Sandefjord

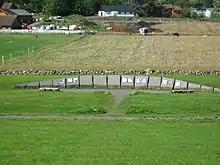
The bilingual interpretive sign at Gokstad Mound measures , symbolizing the "Gokstad Ship's" length.

Sandefjord had Norway's most expensive seaside vacation homes as of 2011, with an average price of NOK 7.2 million. General property values in Sandefjord appreciated 25.7 percent between 2010 and 2015.